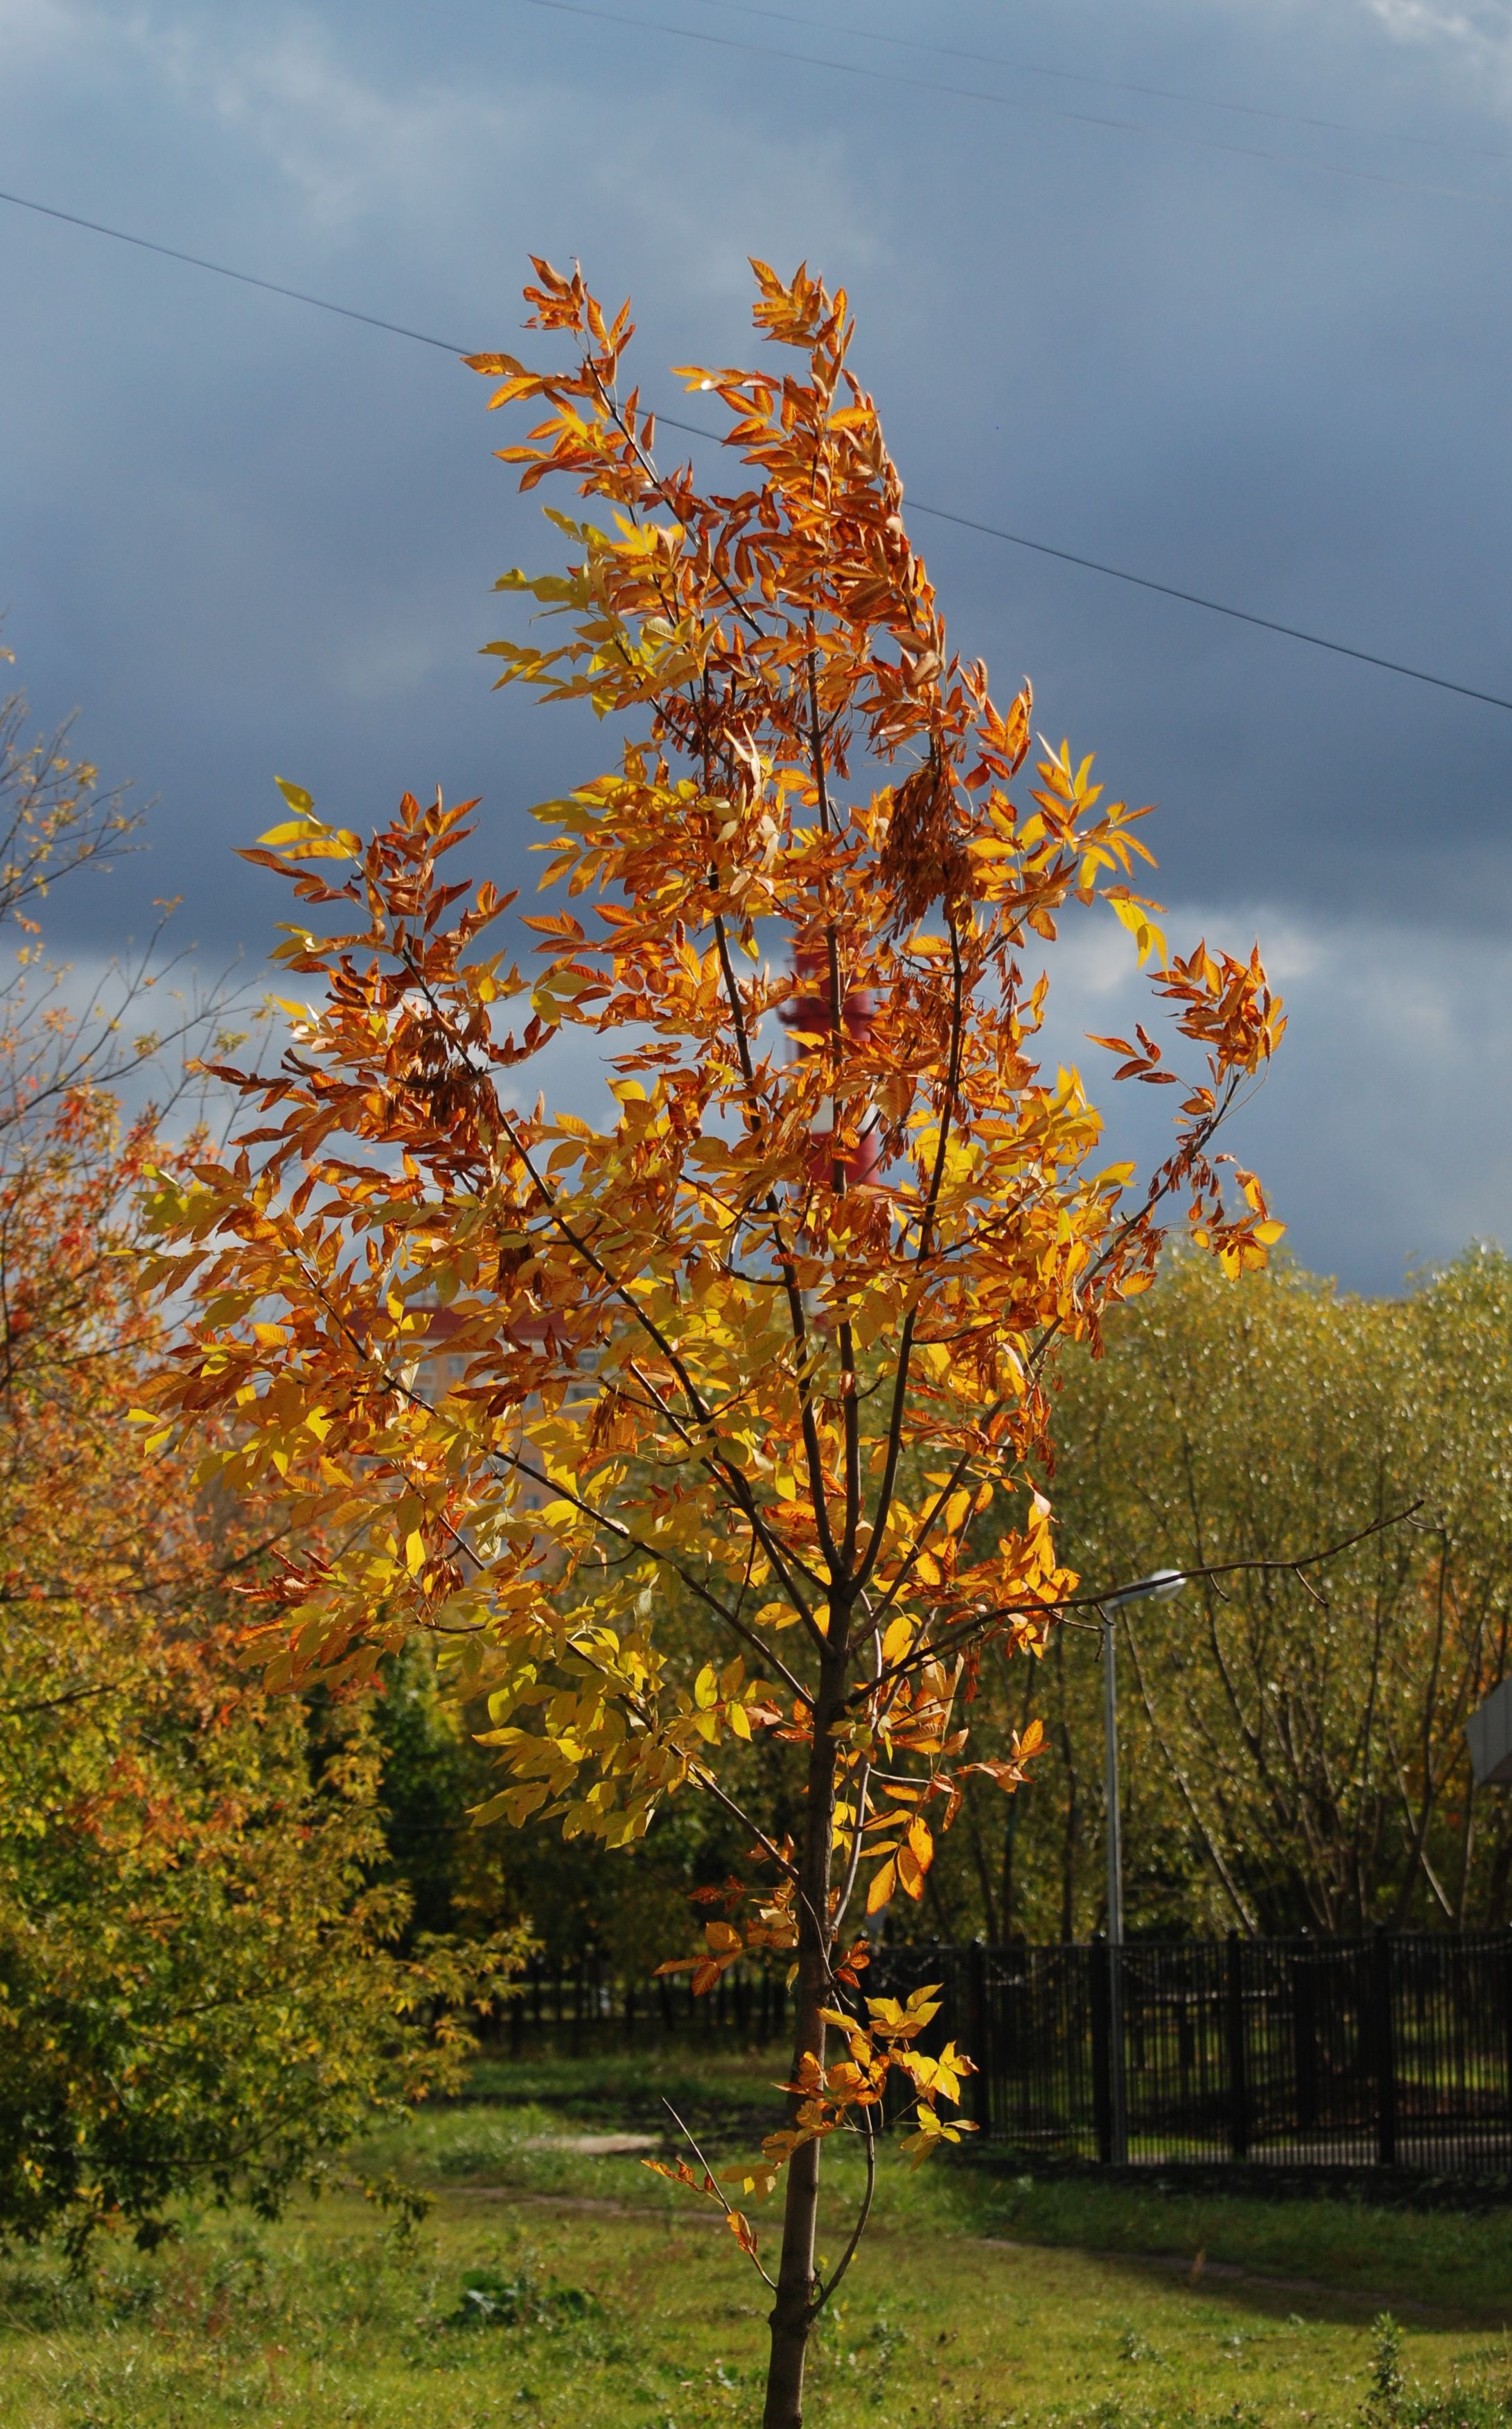
tree, nature, branch, plant, sunlight, leaf, flower, autumn, season, maple tree, deciduous, ecosystem, flowering plant, woody plant, land plant